Charlotte Kerr (footballer)

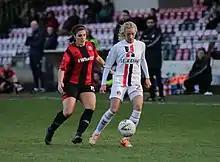
Kerr (right) in December 2018

Charlotte Kerr (born 26 November 1994) is an English footballer who plays as a defender or midfielder. Kerr last played for FA Women's Championship team Charlton Athletic.